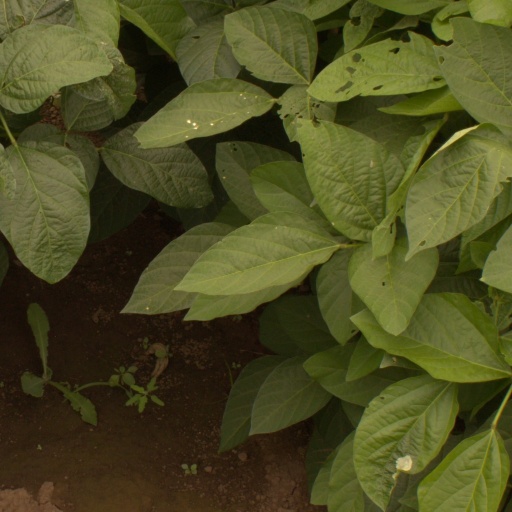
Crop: soybean